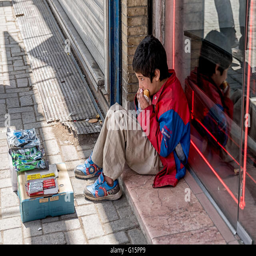
a young boy selling gum and candy on the sidewalk as he eats his lunch